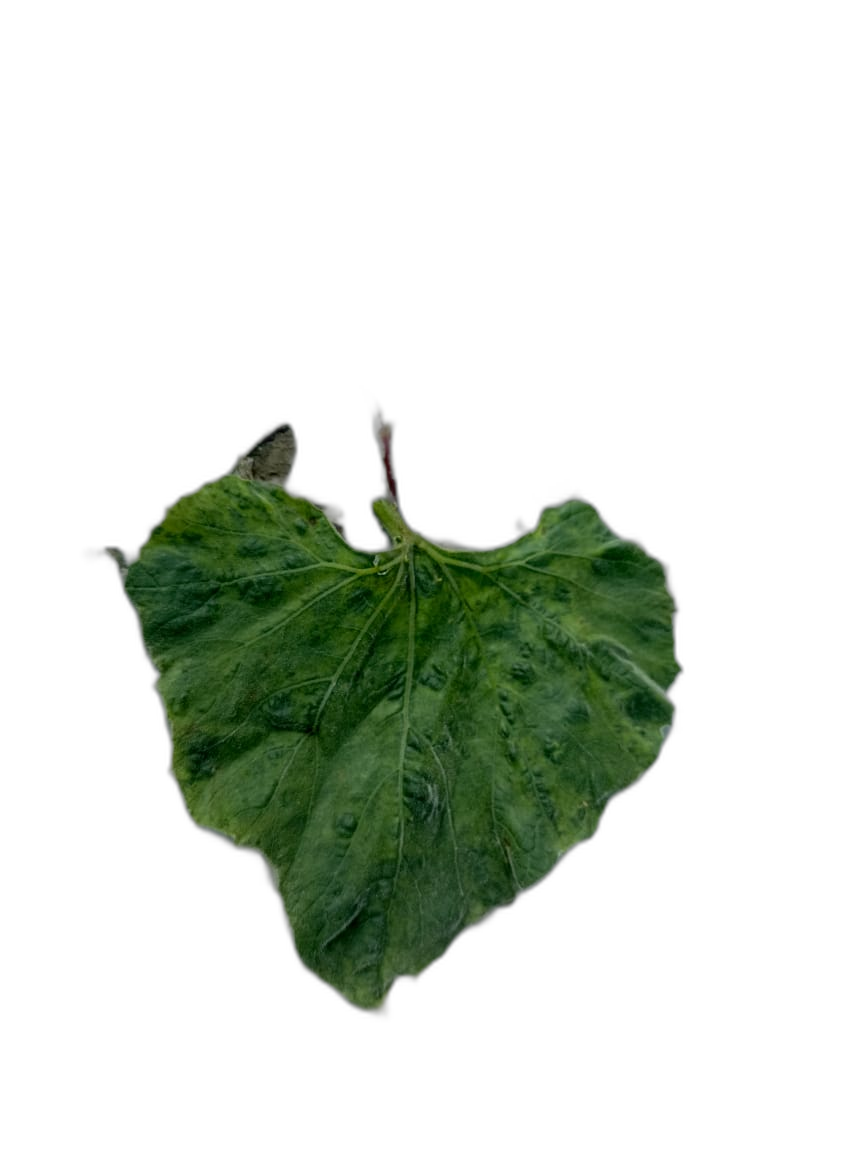
Crop: Bottle Gourd
Label: Mosaic_Virus